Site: brandenburg
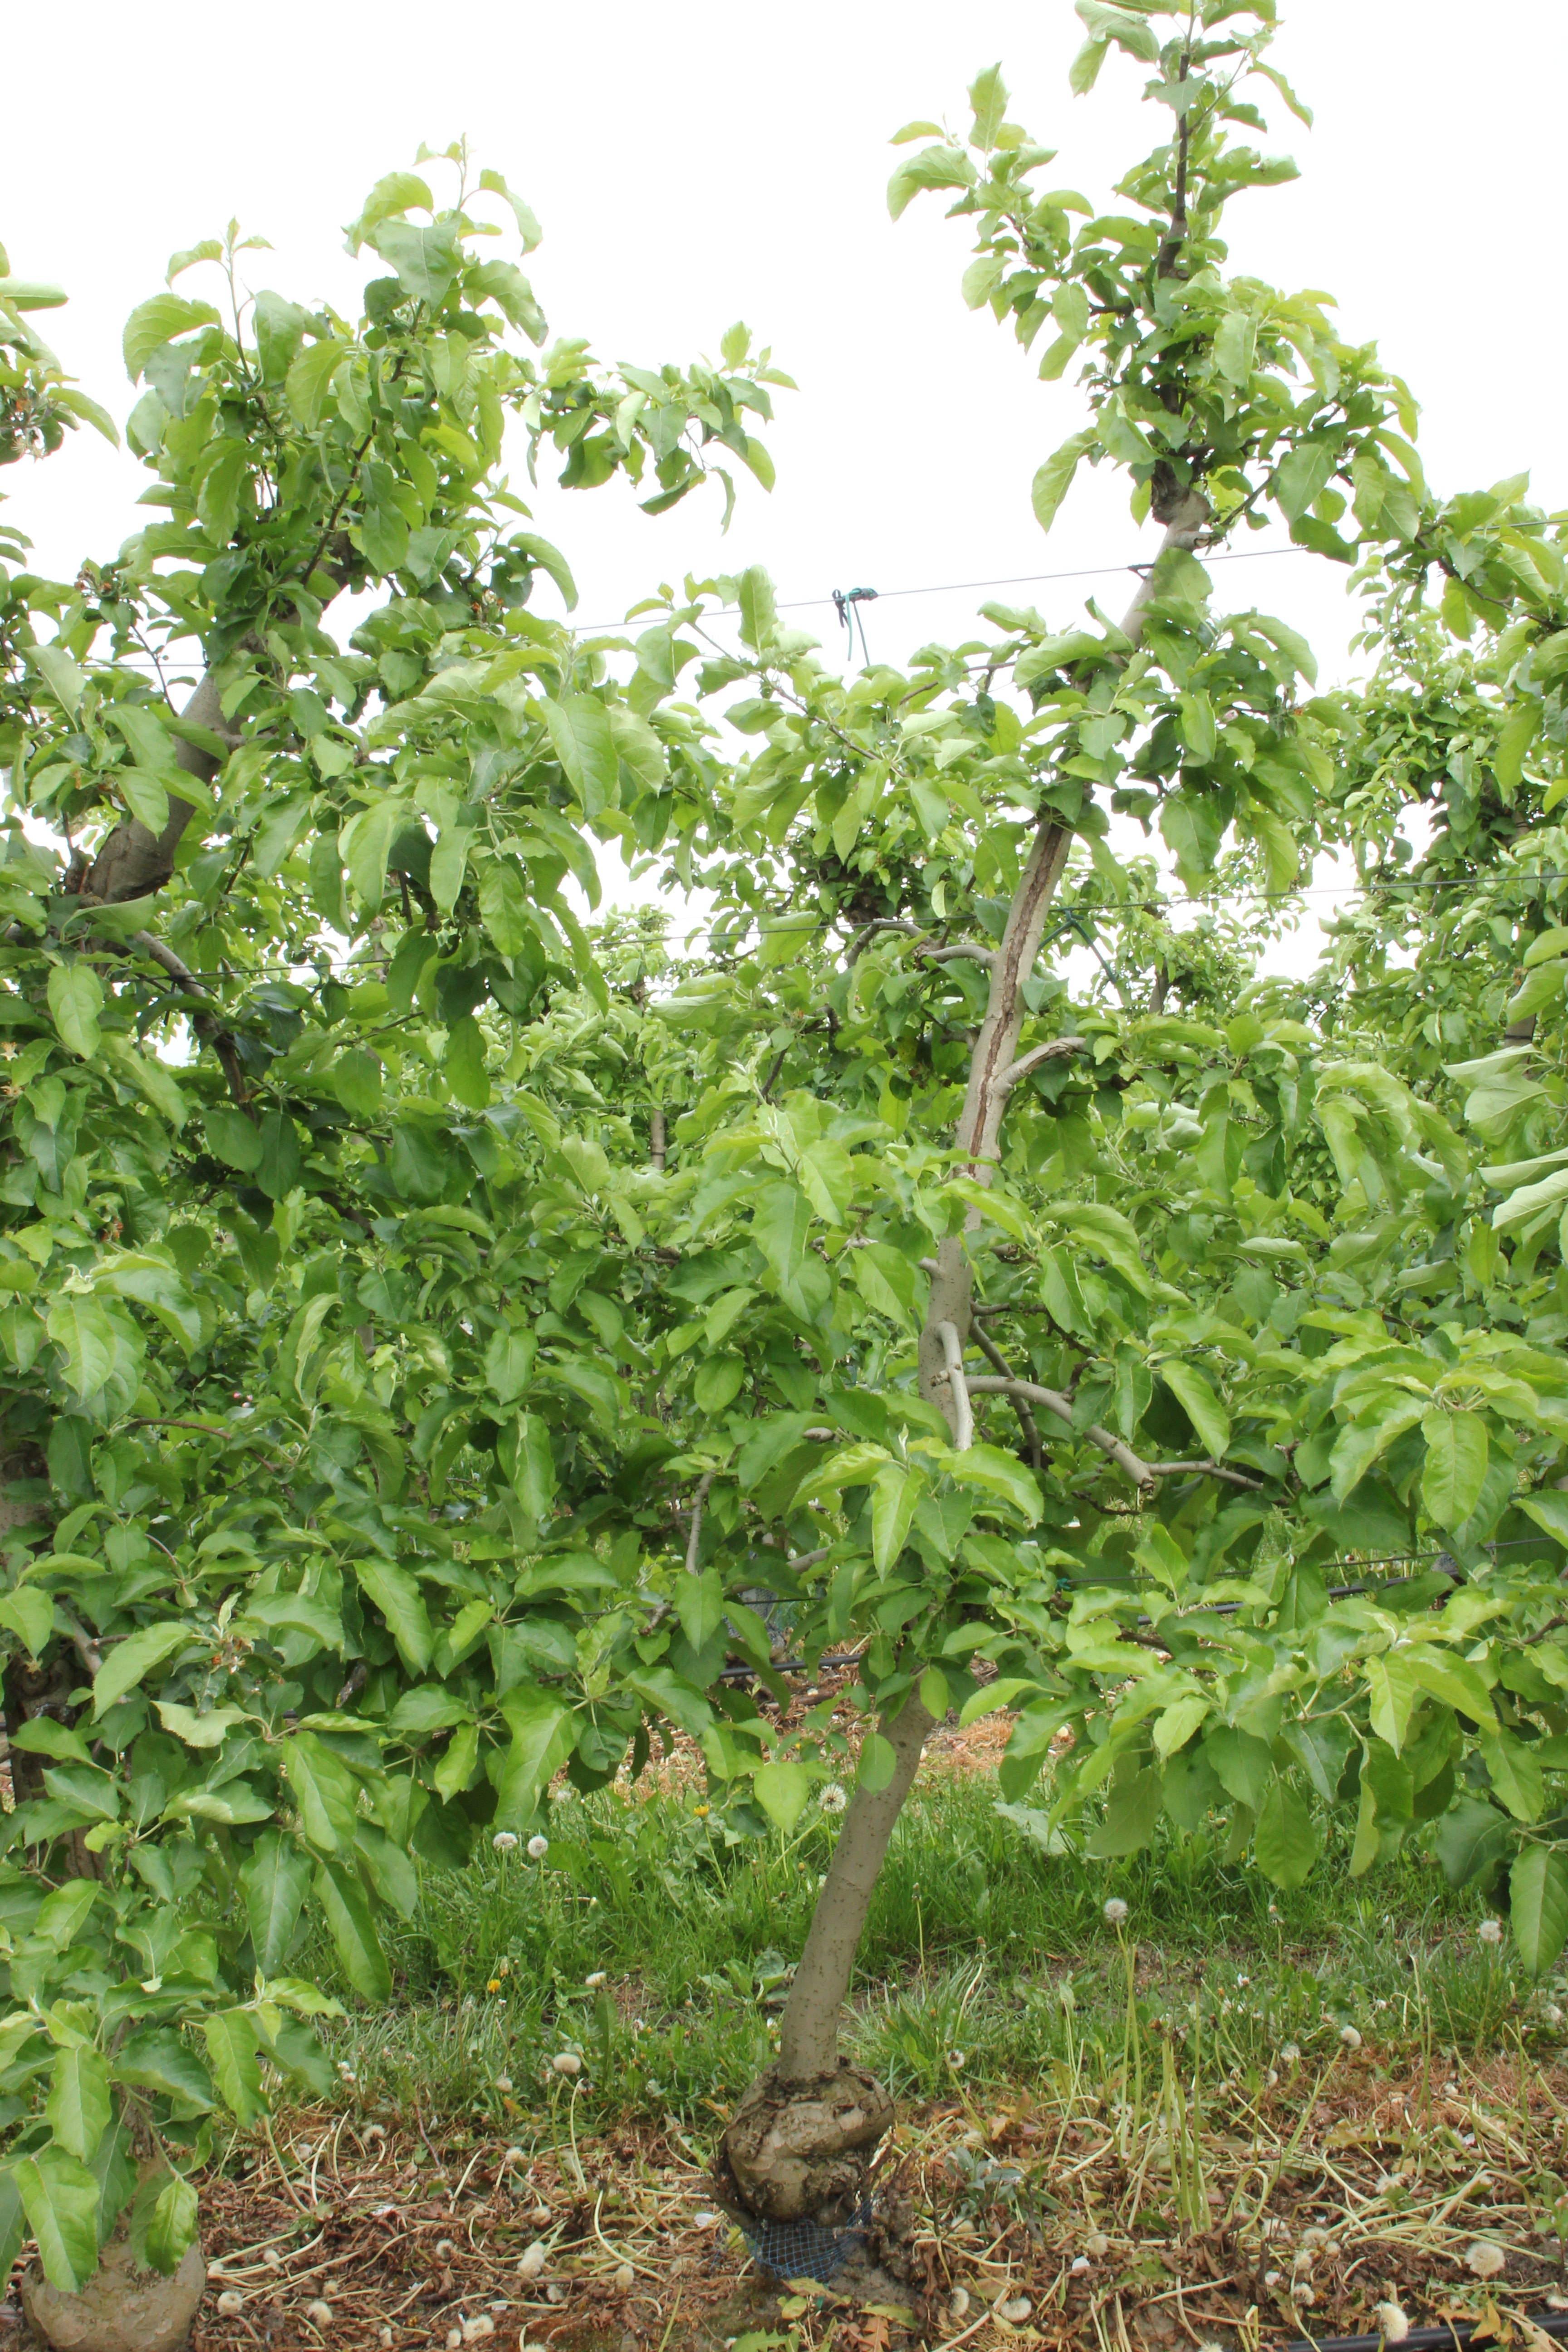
Growth stage (BBCH 67): Flowering